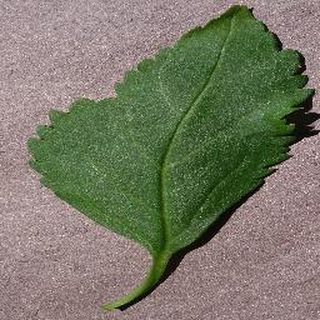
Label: healthy_cherry